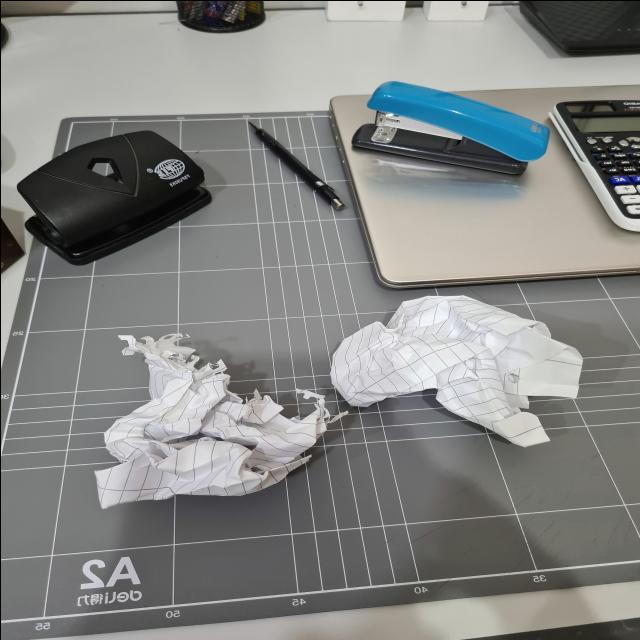
Label: tissues